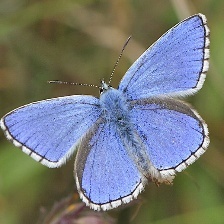
Species: ADONIS
Butterfly family (ImageNet category): lycaenid_butterfly